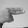
ASL letter: H